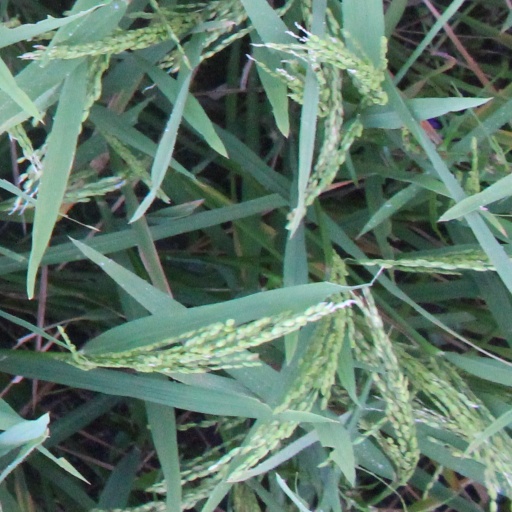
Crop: rice